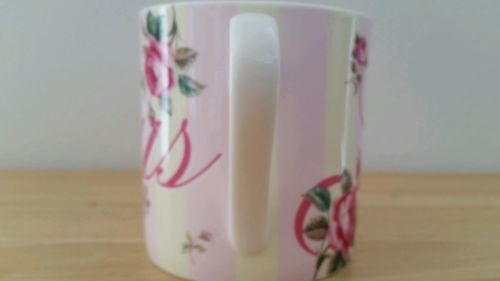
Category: mug